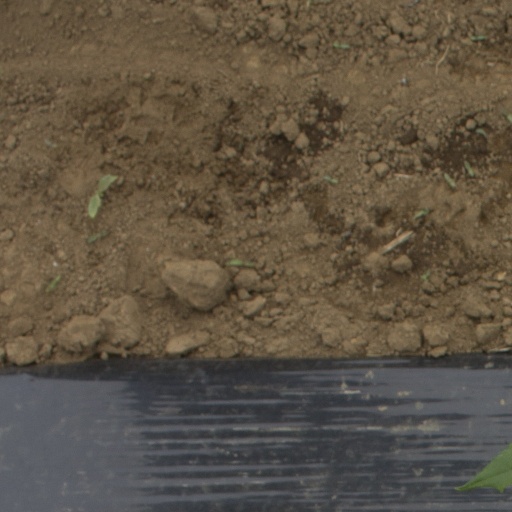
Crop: Jerusalem artichoke